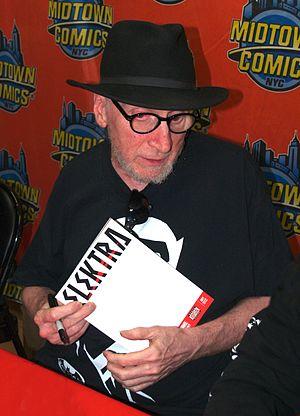
Elektra Natchios, alias Elektra est une super-héroïne évoluant dans l'univers Marvel de la maison d'édition Marvel Comics. Créée par Frank Miller, le personnage de fiction apparaît pour la première fois dans le comic book Daredevil #168 en janvier 1981.